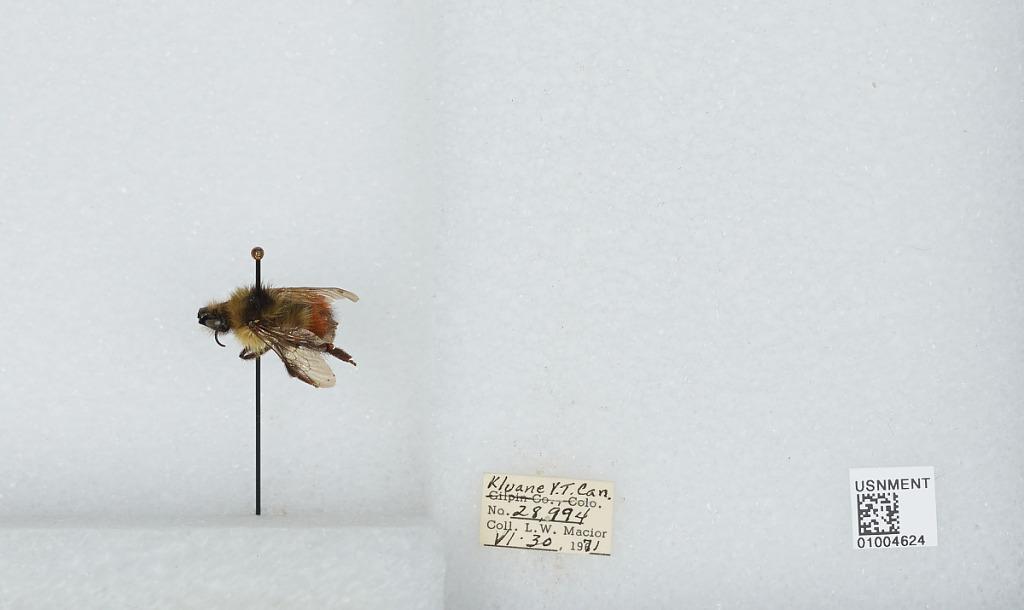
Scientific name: Bombus (Pyrobombus) flavifrons Cresson
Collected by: L. Macior
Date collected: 1971-6-30
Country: Canada
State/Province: Yukon Territory
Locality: Kluane
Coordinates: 60.75, -139.5